History of Mauritius

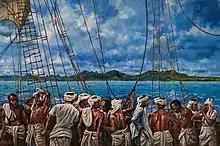
Painting depicting the first indentured Indian labourers arriving in Mauritius, by Raouf Oderuth

Despite the only French naval victory (during the Napoleonic Wars) of Battle of Grand Port on 19 and 20 August 1810 by a fleet commanded by Pierre Bouvet, Mauritius was captured on 3 December 1810 by the British under Commodore Josias Rowley. Their possession of the island was confirmed four years later by the Treaty of Paris (1814). French institutions, including the Napoleonic code of law, were maintained. The French language was at that moment still used more widely than English.